Kazuo Tokumitsu

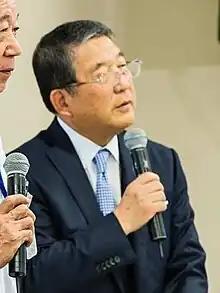
in 2015

He is the main presenter on the Nippon Television Sunday morning TV topical news programme "The Sunday Next". He is also the main presenter on the Tokyo Broadcasting System programme . He is a big fan of Yomiuri Giants.